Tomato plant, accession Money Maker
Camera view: bottom (45 deg); turntable rotation: 210 degrees
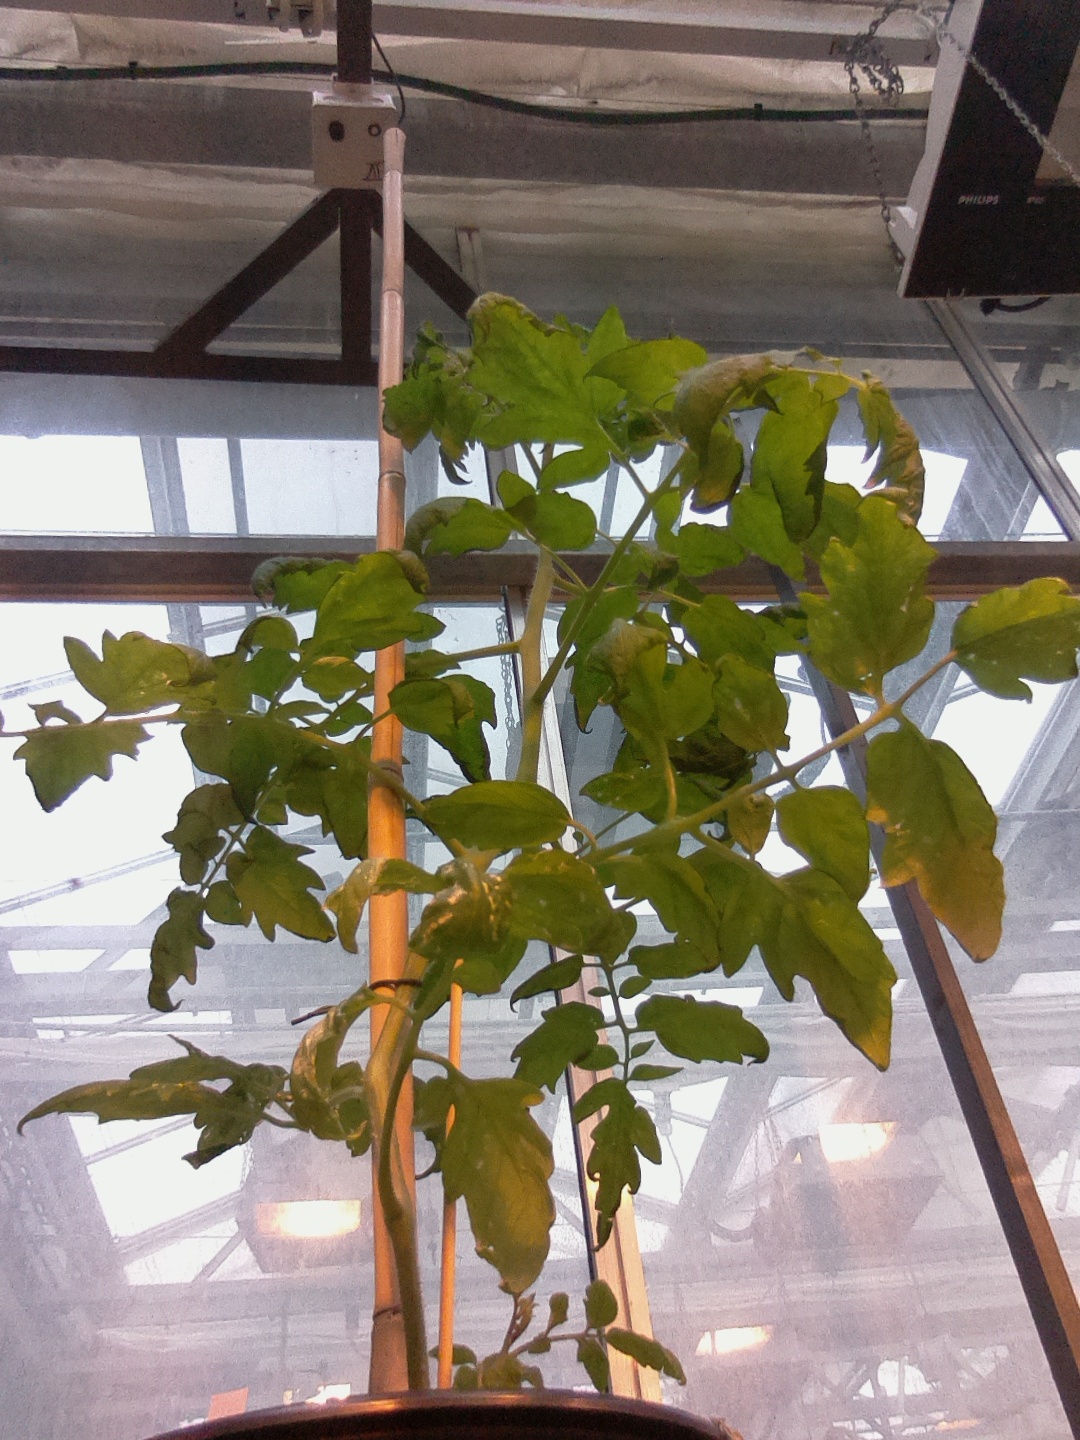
BBCH growth stage 53: 3 inflorescences visible